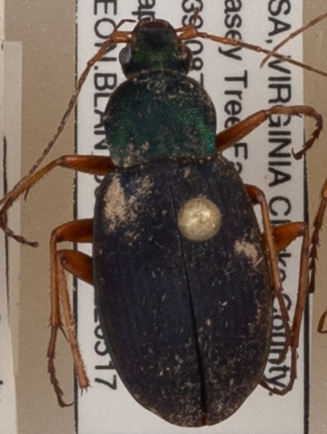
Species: Chlaenius aestivus
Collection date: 2022-05-17
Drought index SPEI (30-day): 0.858
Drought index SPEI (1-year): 0.142
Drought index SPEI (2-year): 0.32